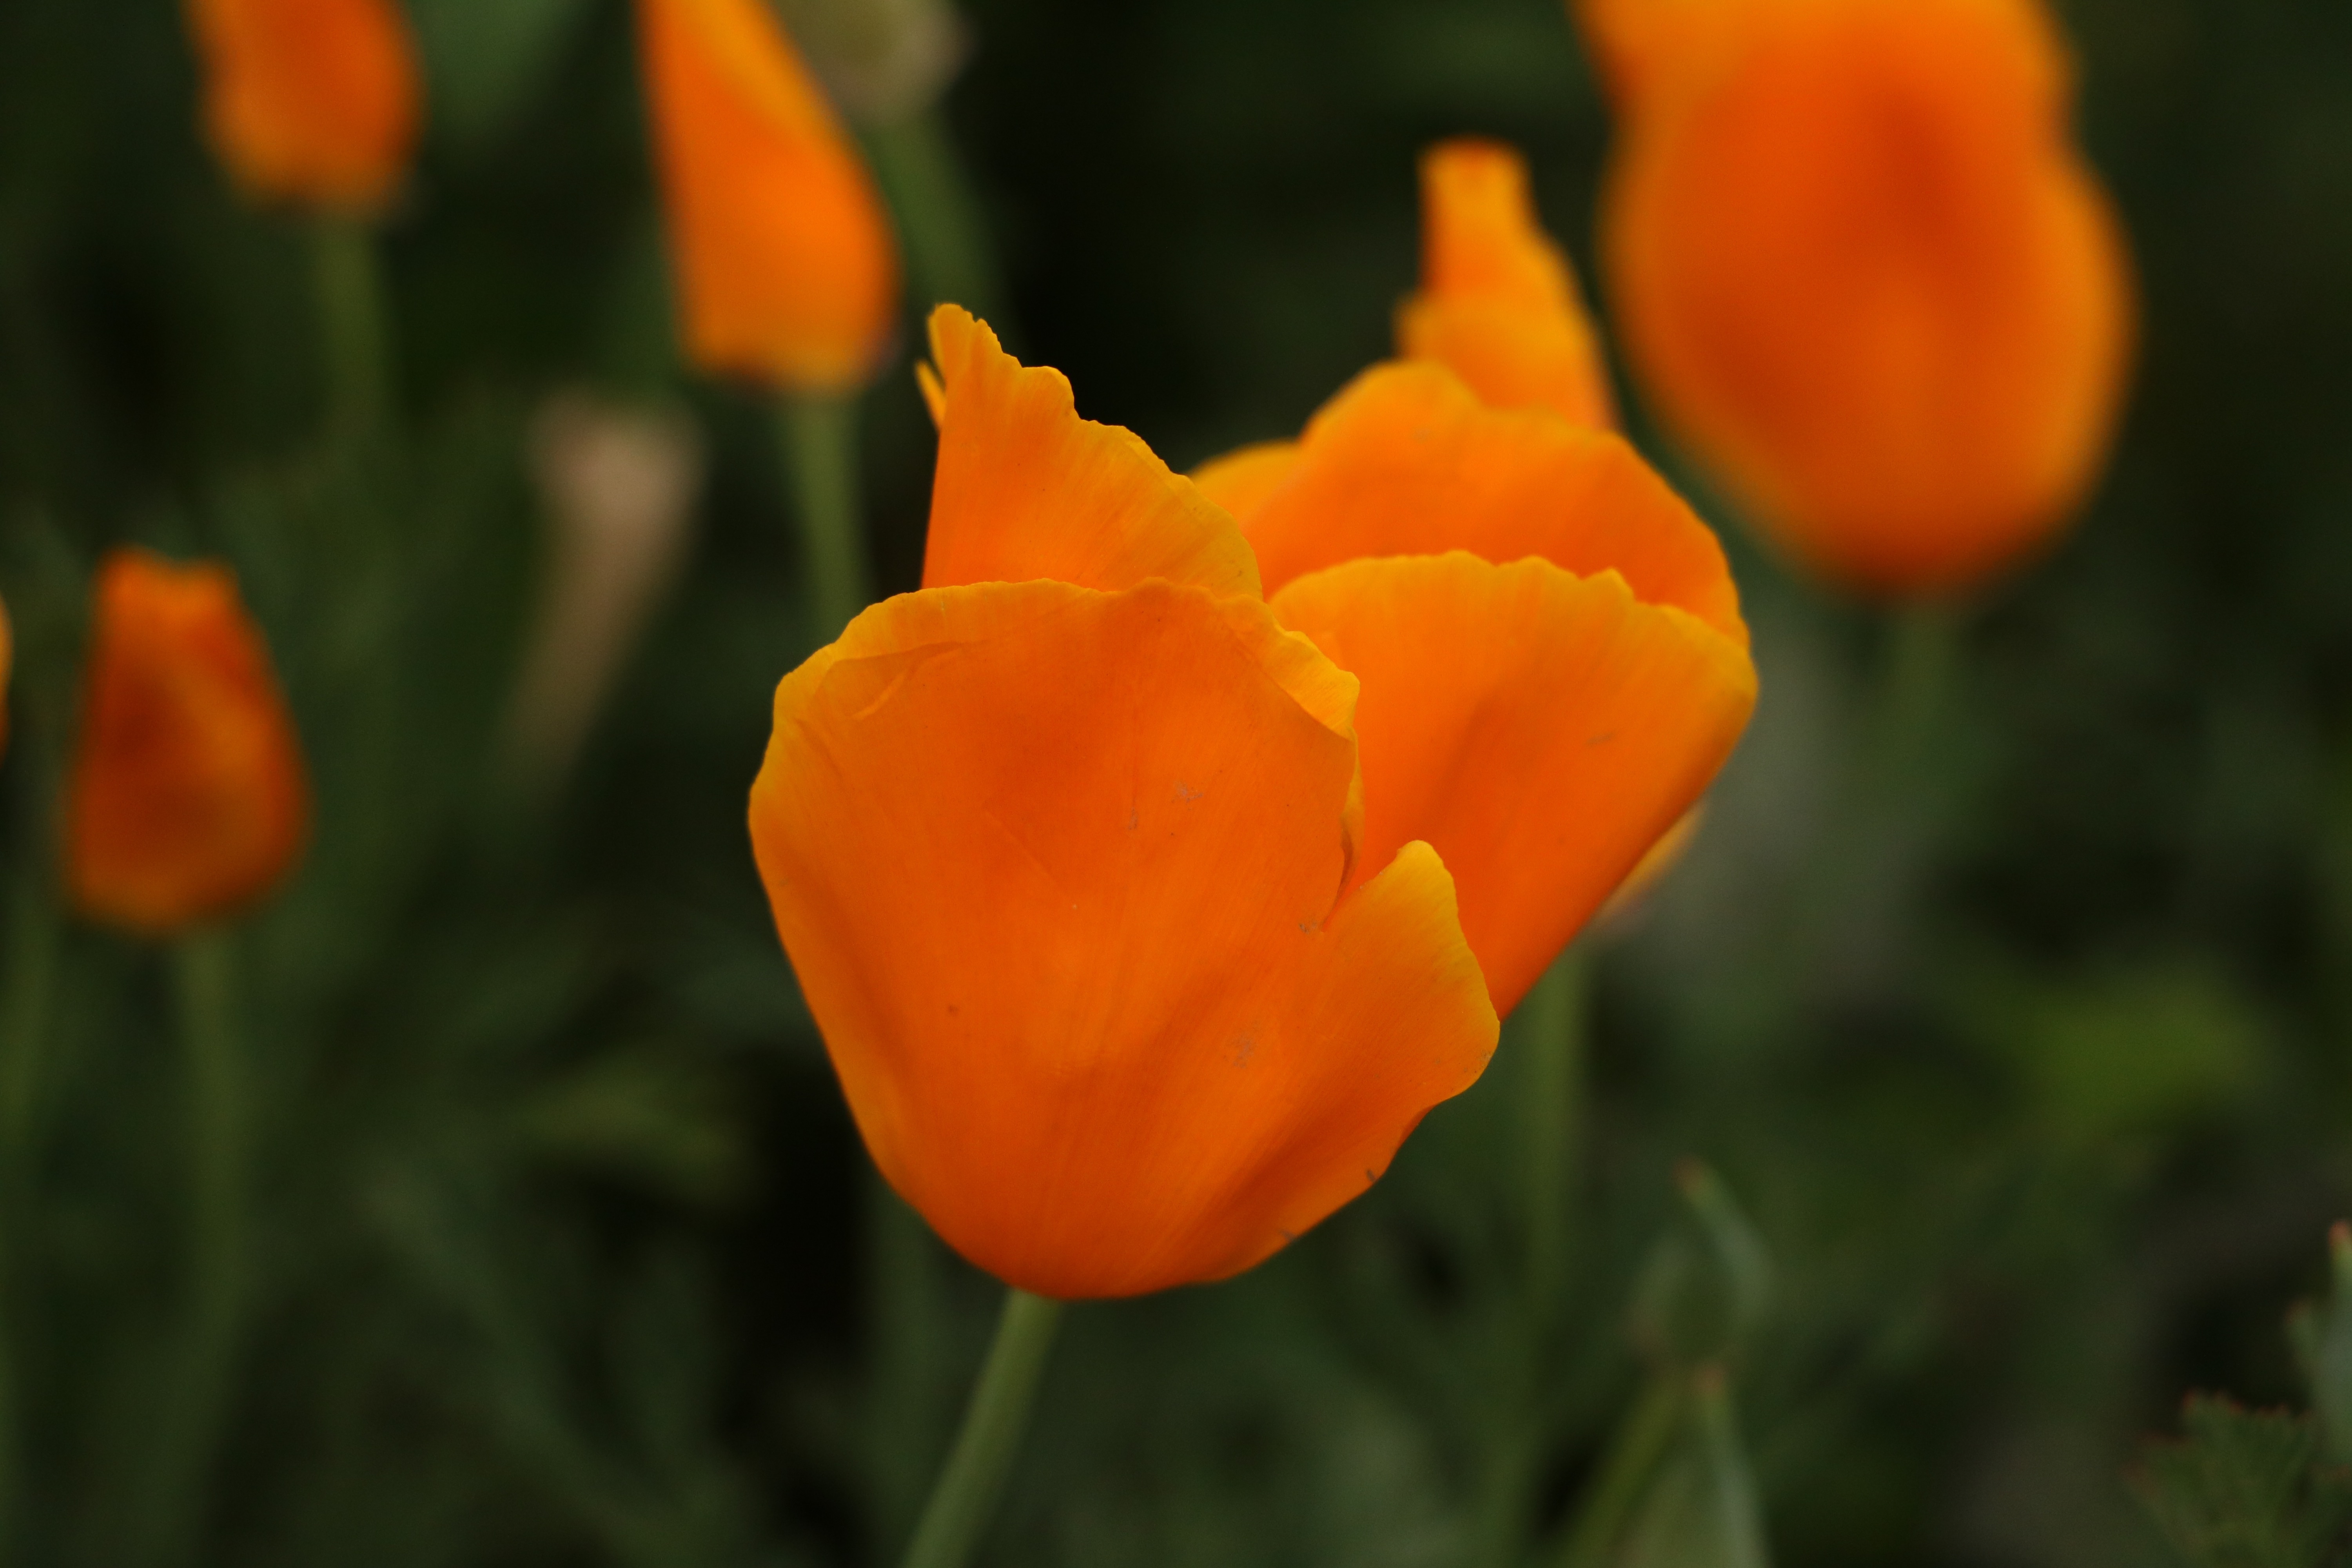
plant, flower, petal, tulip, yellow, flora, macro photography, flowering plant, plant stem, land plant